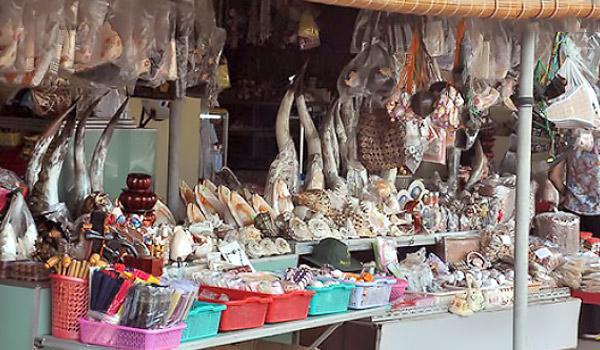
cửa hàng này bán nhiều loại sản phẩm khác nhau